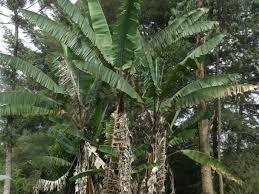
Ndizi ni chakula kizuri sana. Unapotaka kuongeza madini katika mwili, unafaa ule matunda ya ndizi. Hapa tunaona mimea ya ndizi ambazo bado ziko shambani.